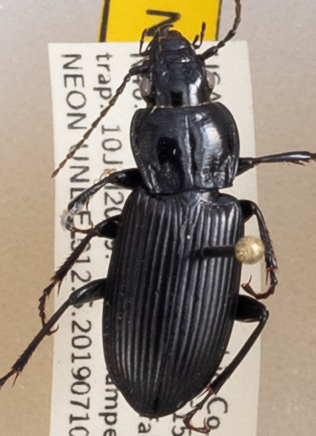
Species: Pterostichus melanarius melanarius
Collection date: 2019-07-10
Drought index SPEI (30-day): -1.028
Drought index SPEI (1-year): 2.09
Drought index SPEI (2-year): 1.69